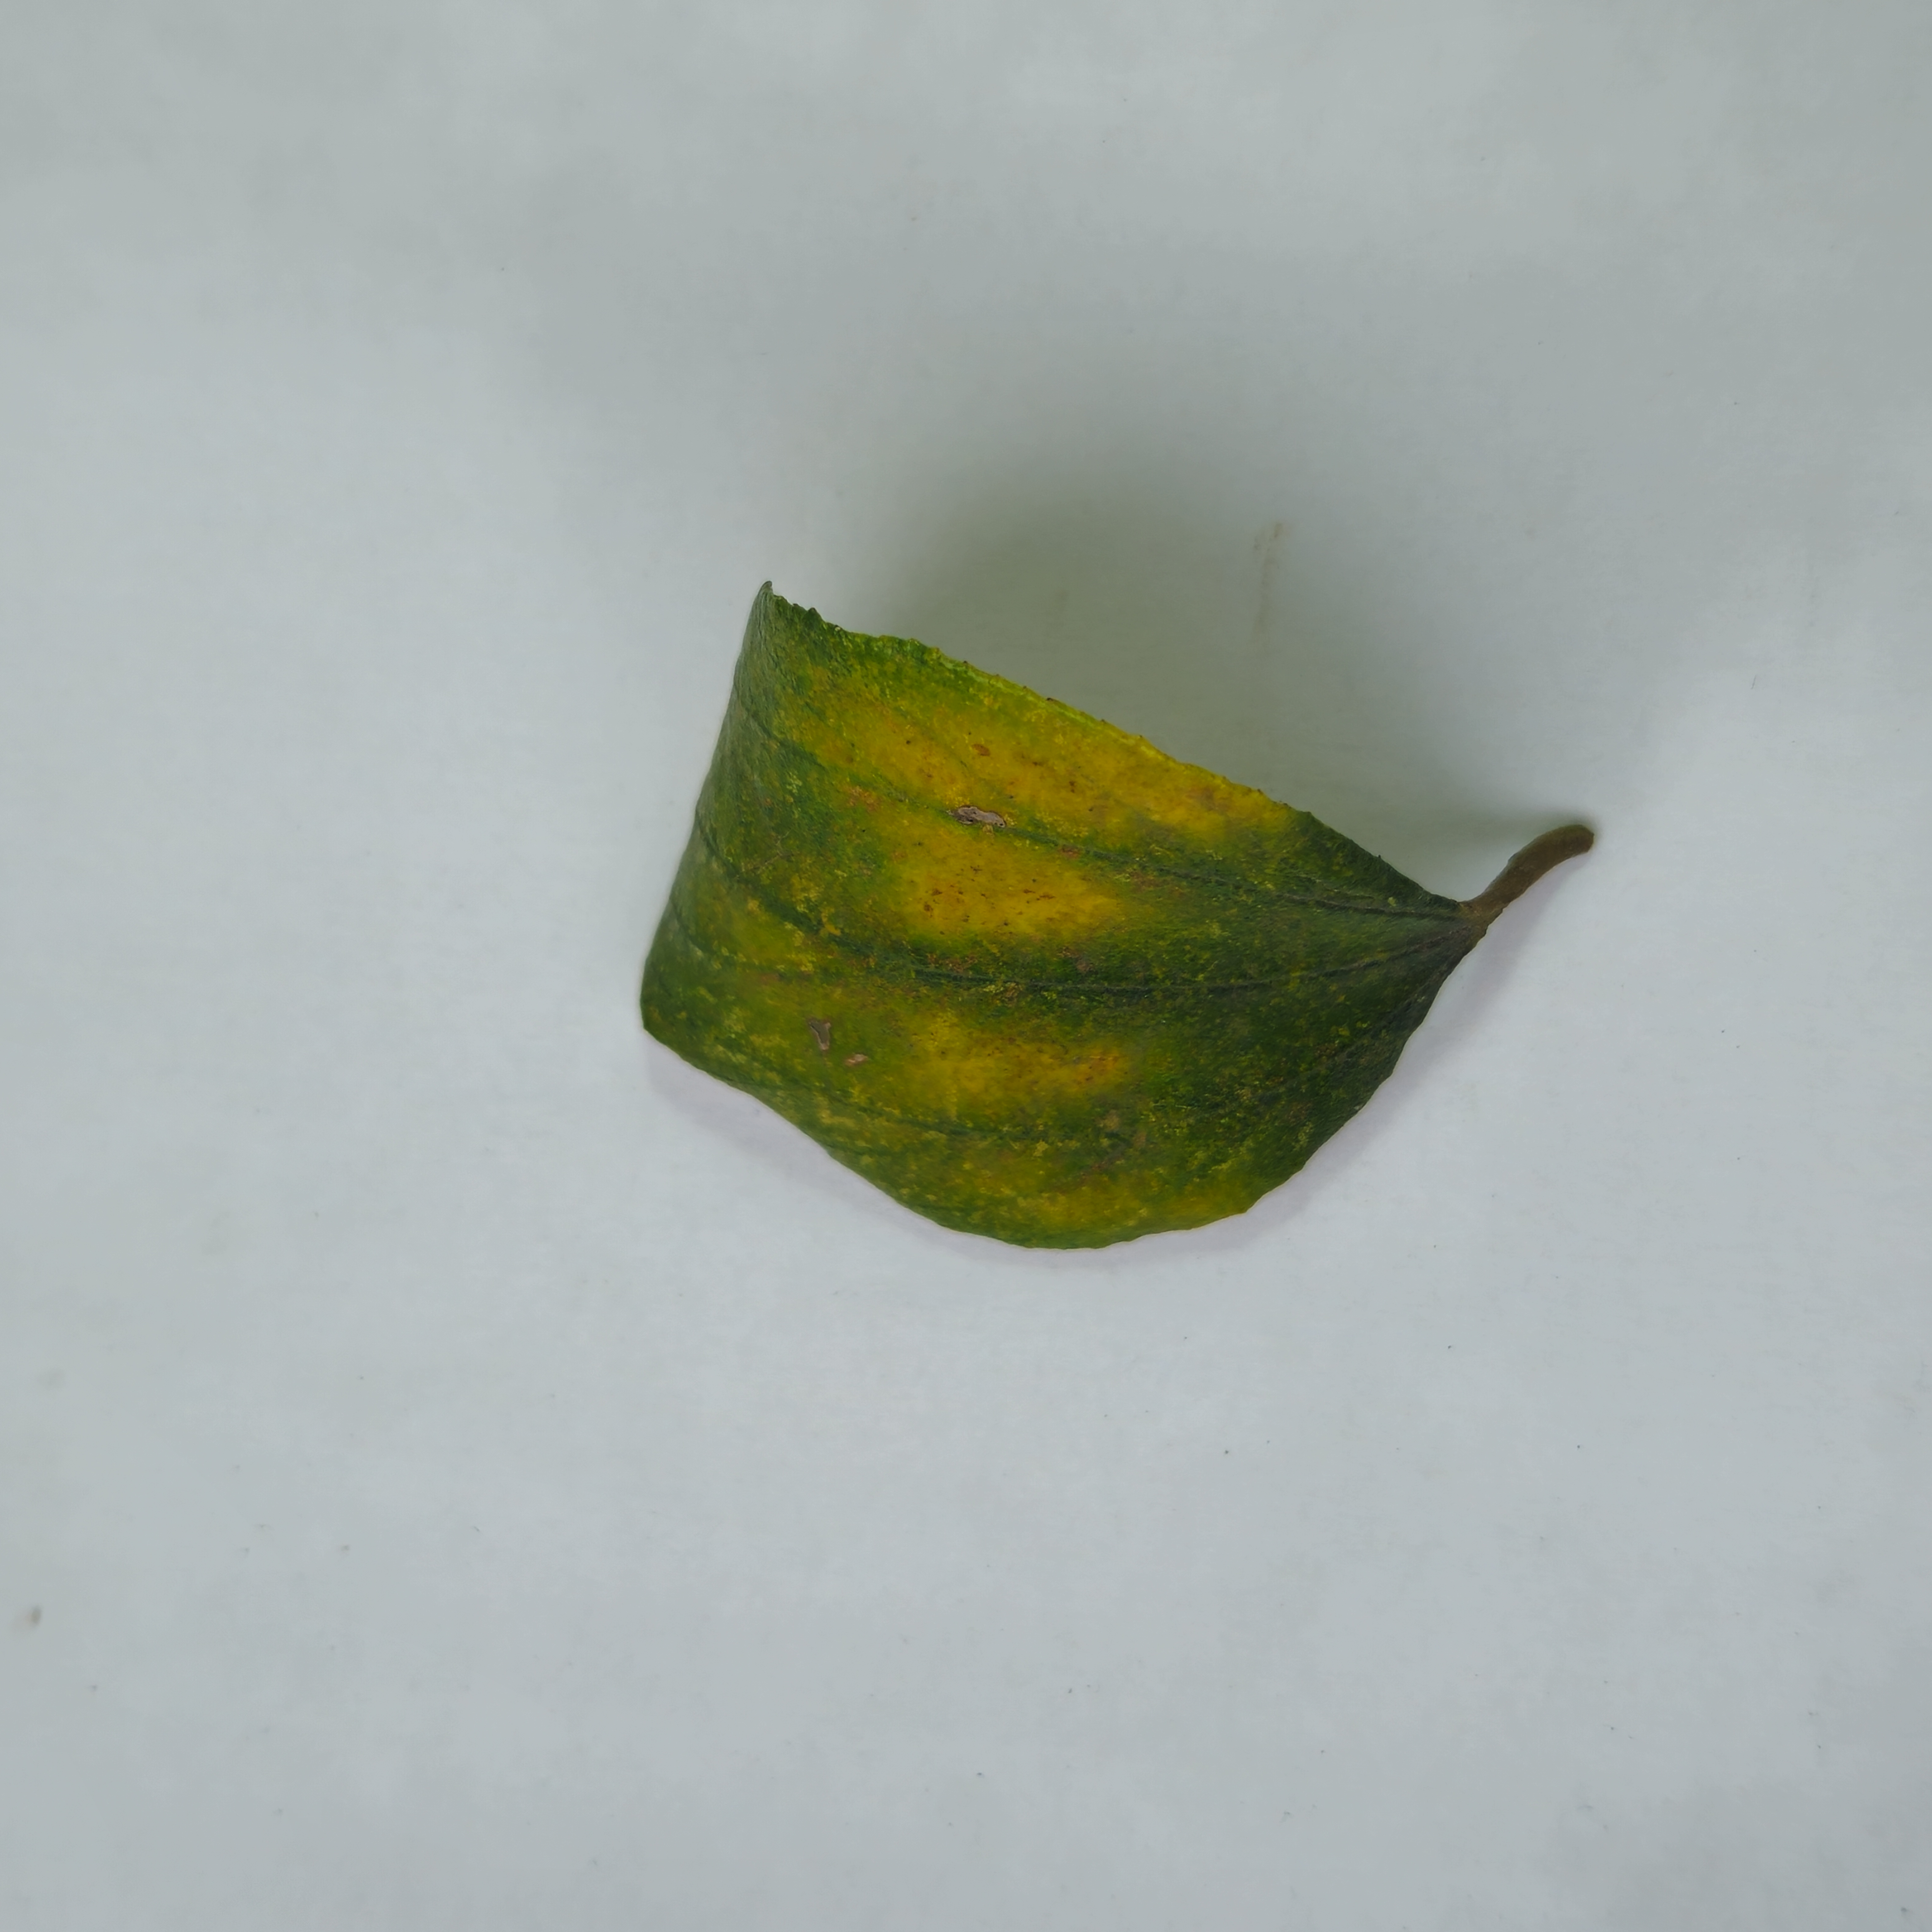
Label: Yellow